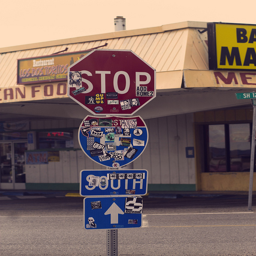
A stop sign and a freeway sign are covered with stickers.
a stop sign and traffic sign with sticker graffiti
Traffic signs with stickers all over them.
A stop sign with other strewn signs with the road and building.
Three blue signs are under a stop sign in the street.